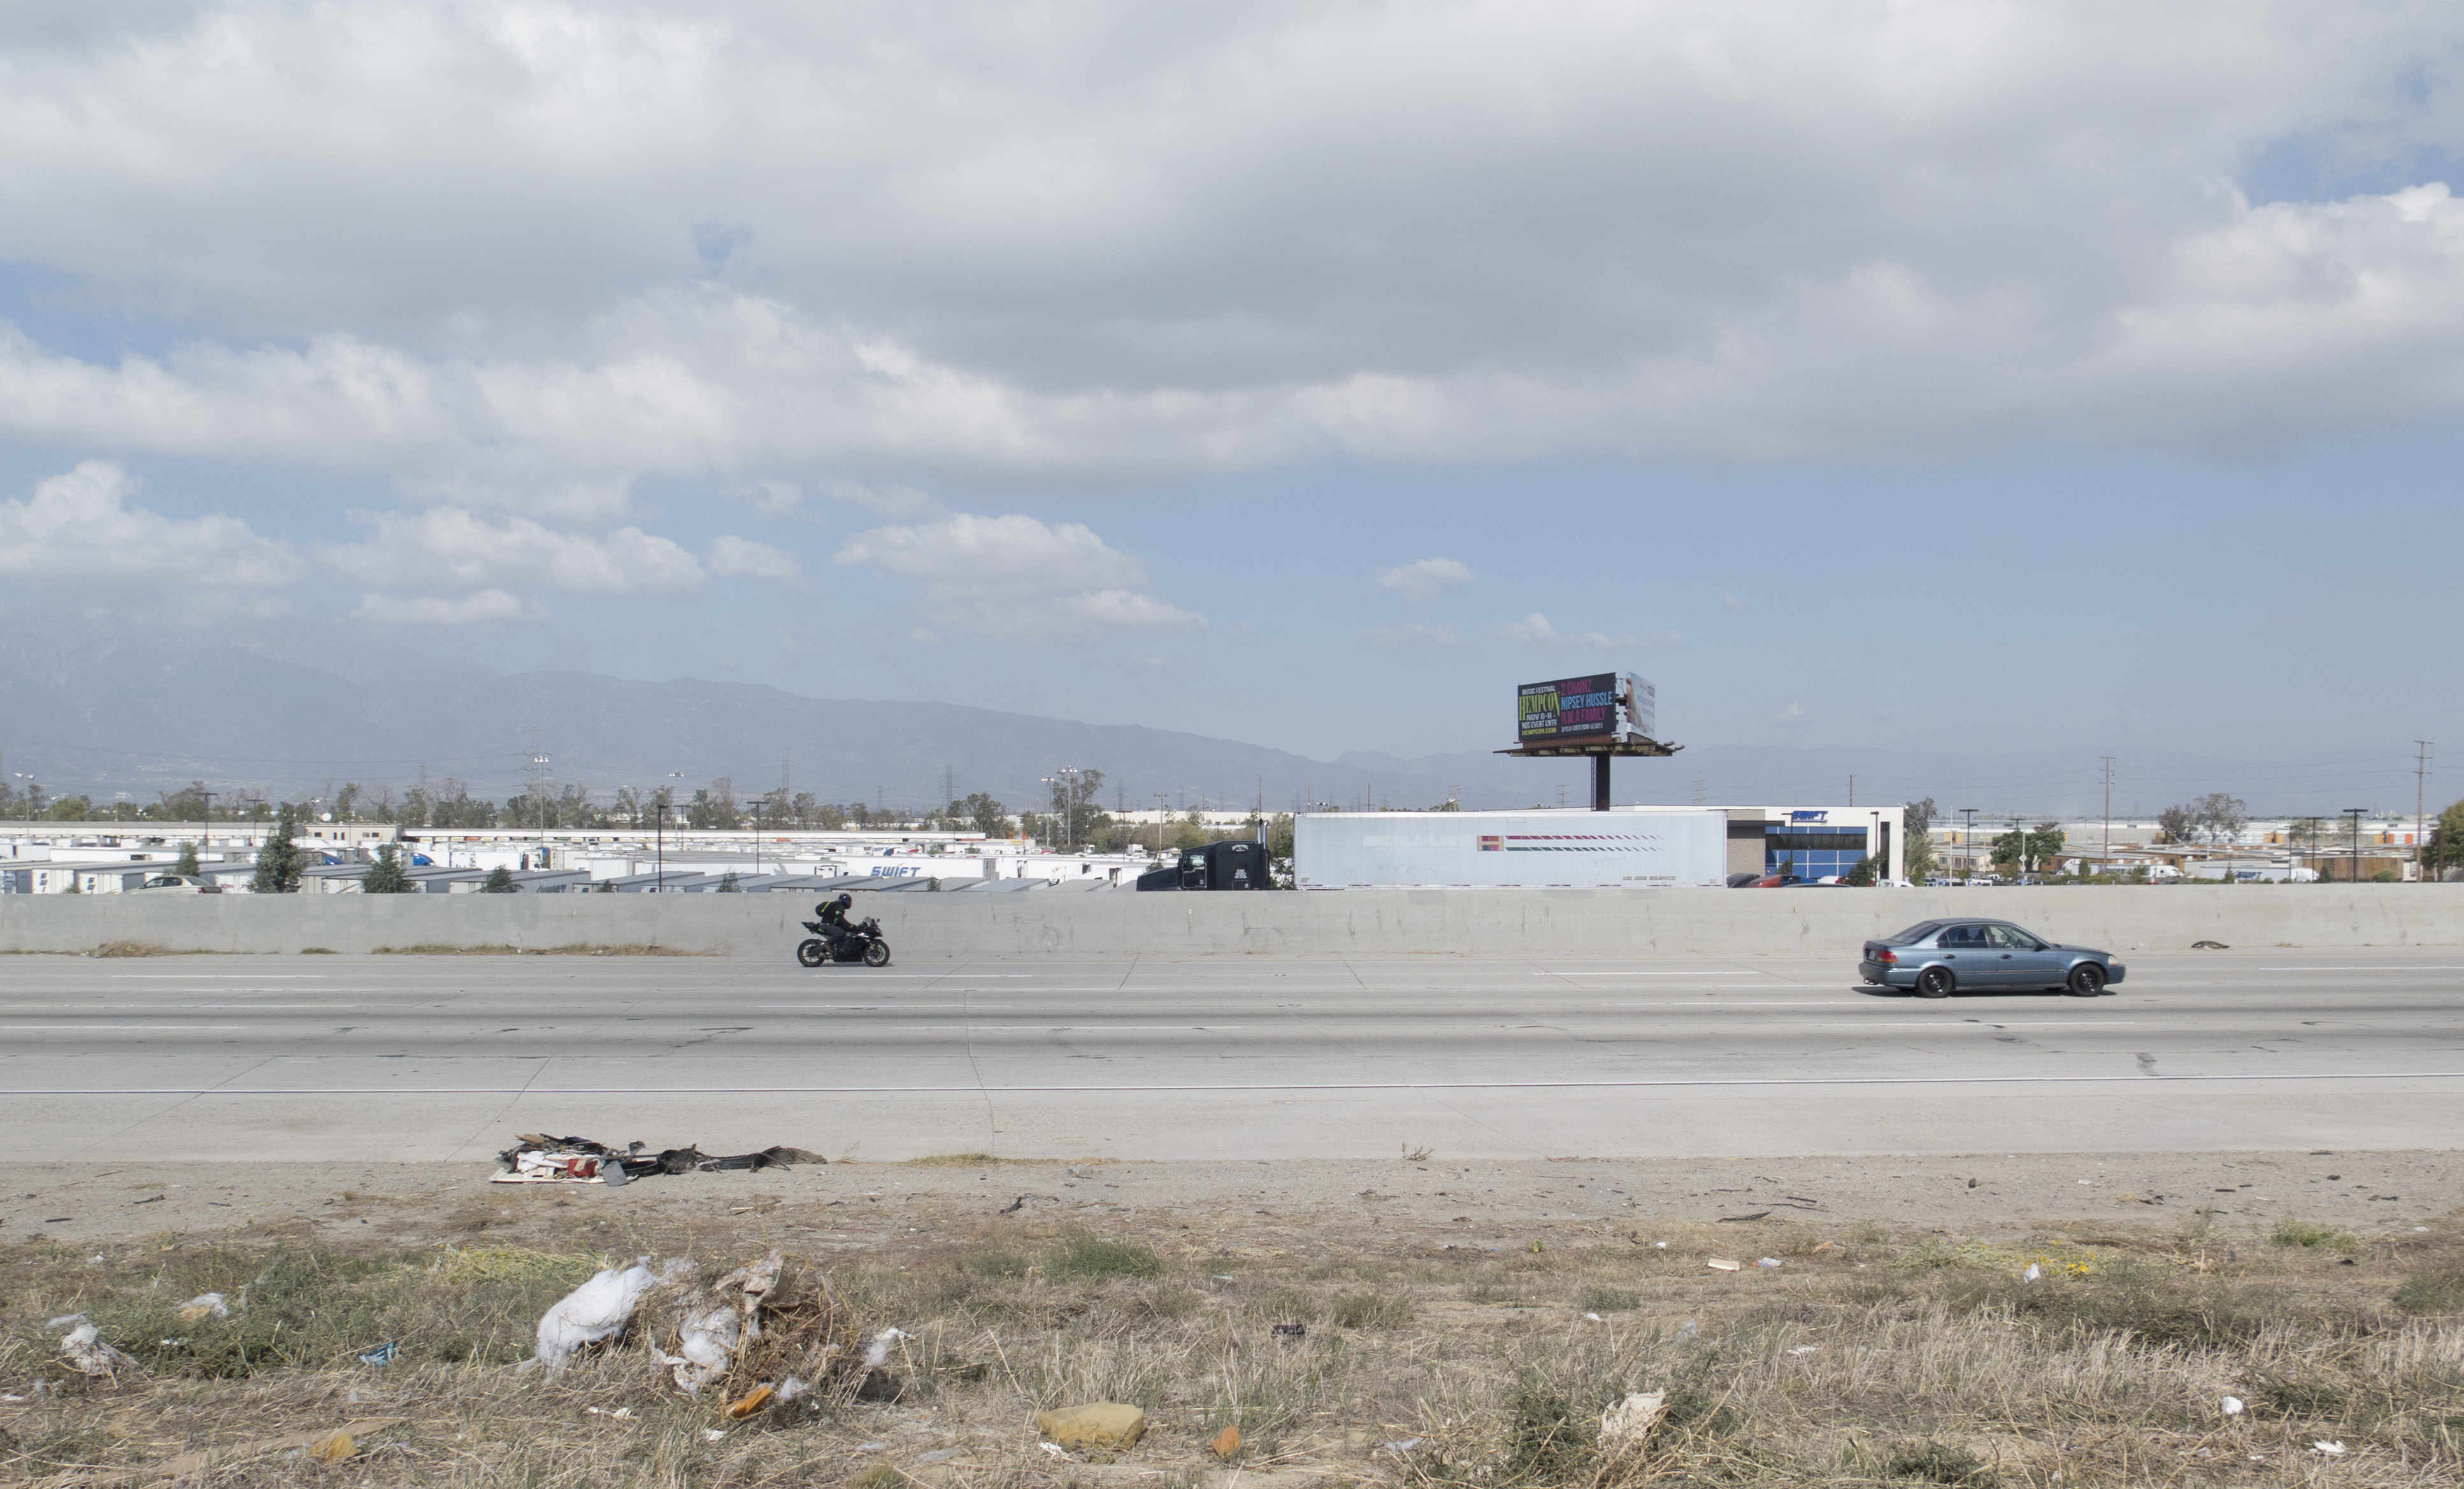
beach, sea, coast, shore, freeway, aircraft, vehicle, bay, ferry, 2015, infrastructure, public, trash, garbage, socal, selfinterest, tragedyofthecommons, atmosphere of earth